Michigan Circuit Courts

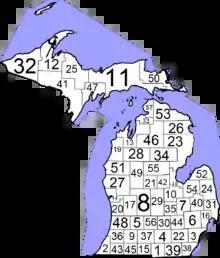

As of 2023, there are 57 judicial circuits that are set by the legislature. The number of judges in each circuit is set by the legislature. Since Michigan has 83 counties, some circuit courts cover several counties; judges elected in multi-county circuits must travel from one county to another to hold court.